Institute of Science, Banaras Hindu University

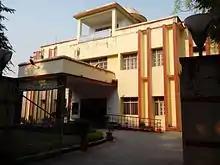
Institute of Science Seminar Complex

The institute offers undergraduate (B.Sc), post graduate (M.Sc), and Ph.D courses in various courses under the departments and centres in the institute. It also offers M.Sc. (Tech.) in Geophysics and MCA courses (which is offered at both the Department of Computer Science and RGSC, BHU).